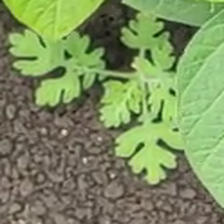
Weed species: Gajar_gavat_(Parthenium hysterophorus)